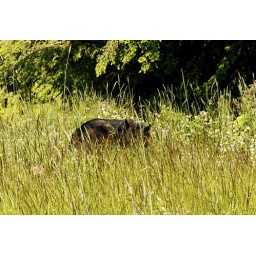
A brown bear seen beside Highway 19 stopped a lot of cars.